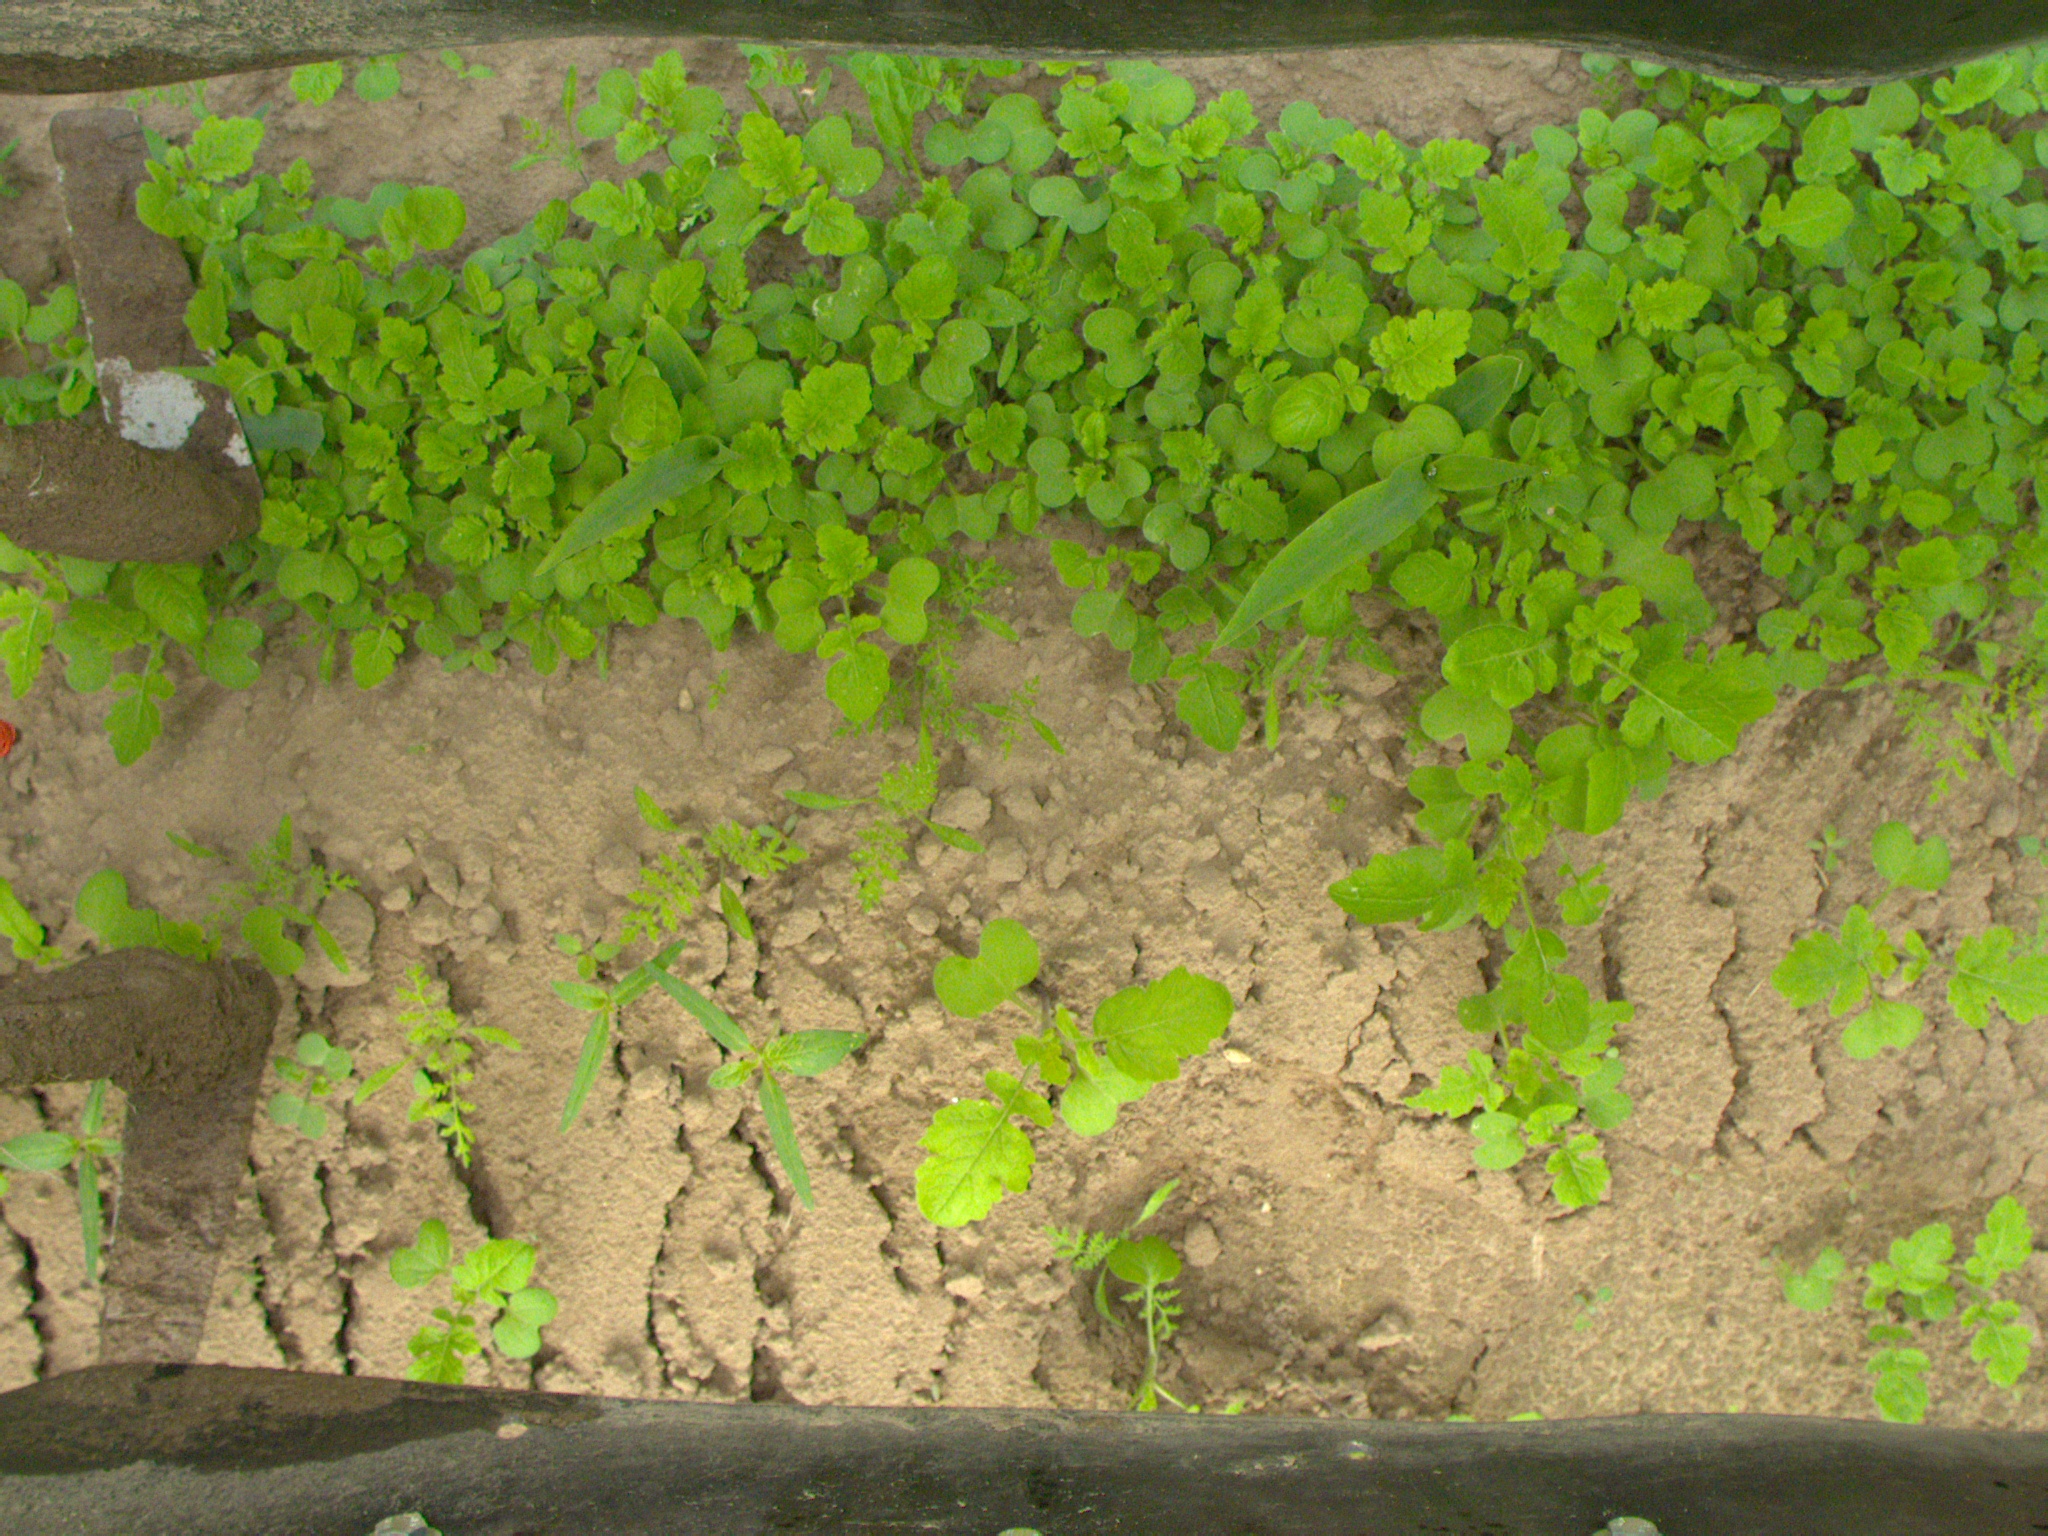
Crop: maize
Objects: maize, maize, stem_maize, stem_maize